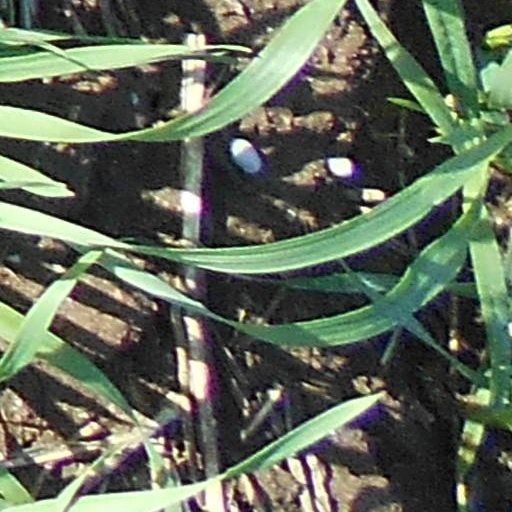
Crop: wheat